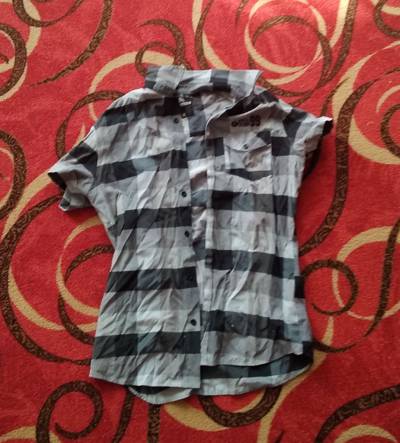
Waste category: clothes